Blades of Blood

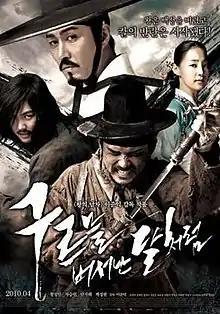
Theatrical poster

Blades of Blood is a 2010 South Korean period action drama film directed by Lee Joon-ik. The film is based on Park Heung-yong's graphic novel "Like the Moon Escaping from the Clouds".